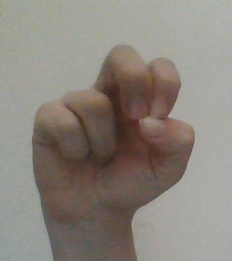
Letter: gaaf